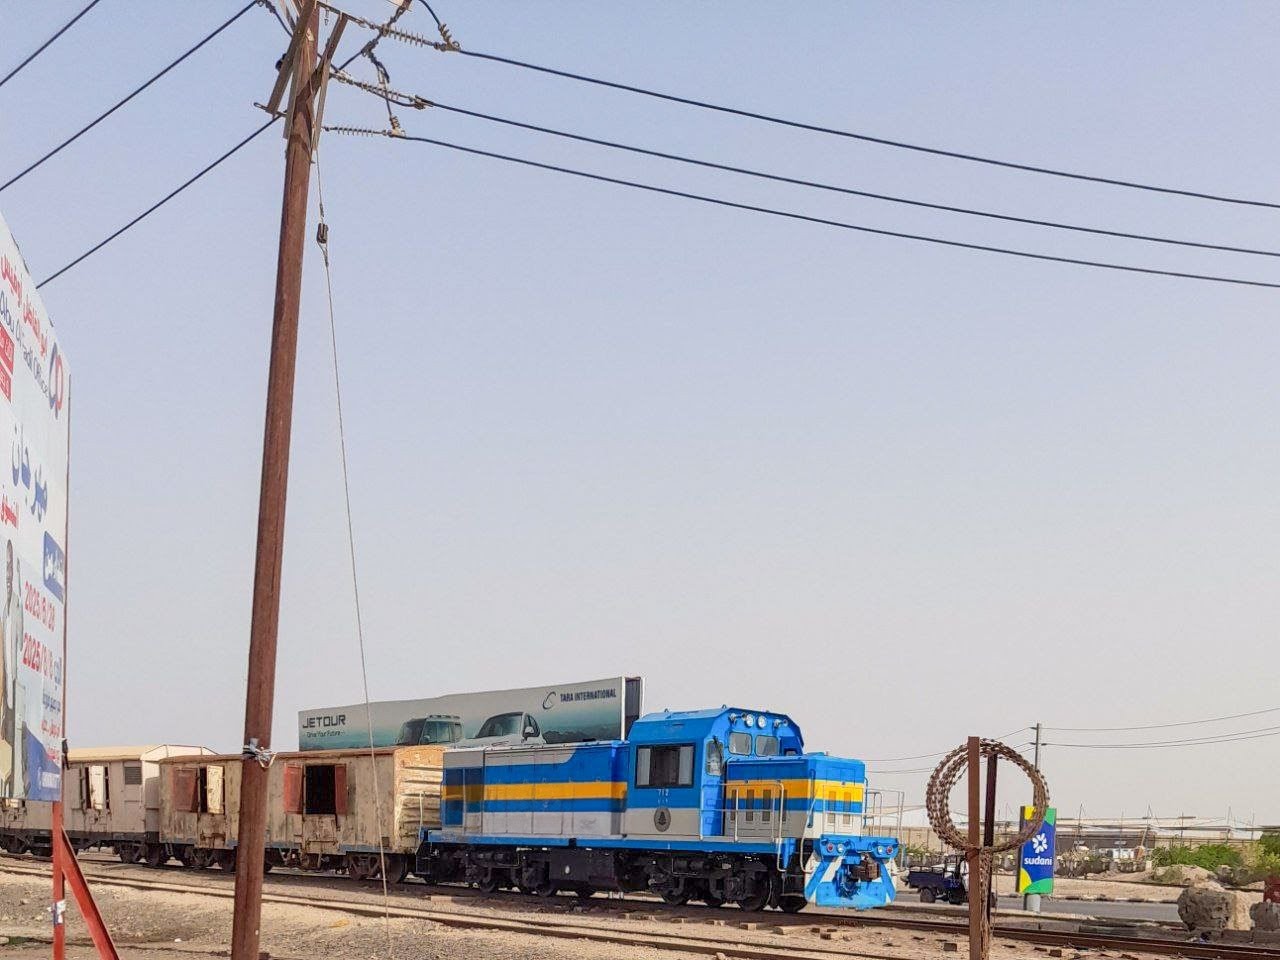
الوصف بالفصحى: قطار السكة حديد
التصنيف: Uncategorized